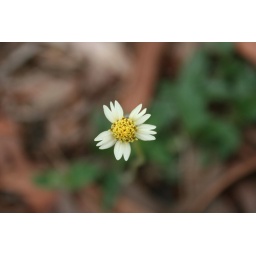
Small grass flower - floating in the air, small but impressive